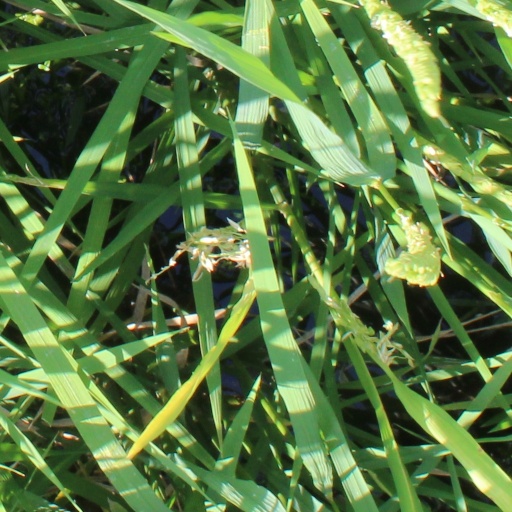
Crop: rice